James Sherman (minister)

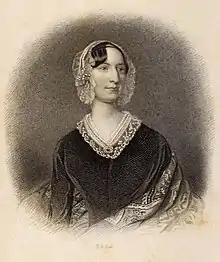
Martha Sherman

James Sherman's earliest works were devotional, but in the 1840s he developed his writing skills as a biographer. In 1848 James Sherman wrote "The Pastor's Wife", a biography of Mrs Sherman in memory of her death that year from consumption on 18 May. He later completed a biography of Rowland Hill and the Quaker philanthropist and abolitionist William Allen.